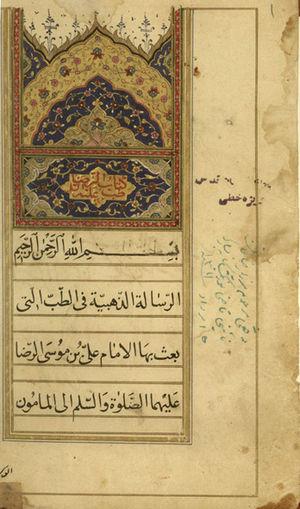
Al-Risalah al-Dhahabiah
"Al-Risalah al-Dhahabiah est une thèse de médecine sur la santé et les remèdes attribué à Ali ar-Rida, le huitième imam chiite. Il a écrit cette thèse à la demande de Al-Ma’mūn, le calife de l'époque. Il est vénéré comme la littérature islamique la plus précieuse dans la science de la médecine, et a été intitulé ""le traité d'or» comme Ma'mûn avait ordonné à l'encre d'or. La chaîne de narrateurs atteint à Muhammad ibn Jumhour ou al-Hassan ibn Muhammad al-Nawfali qui est décrit comme ""très estimé et digne de confiance"" par al-Najjashi.